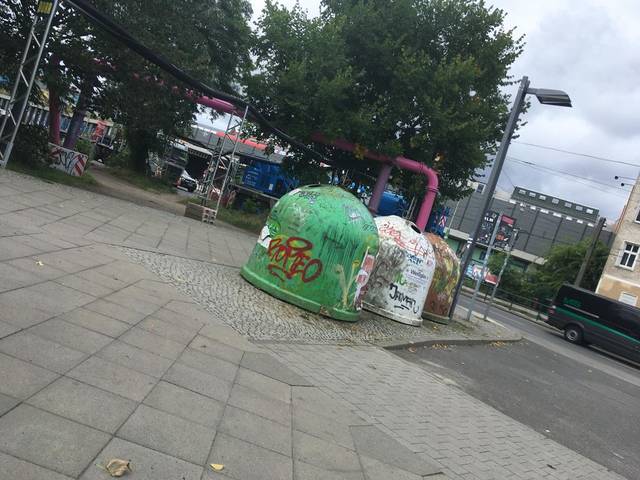
Region: Germany
Coordinates: 52.501, 13.476